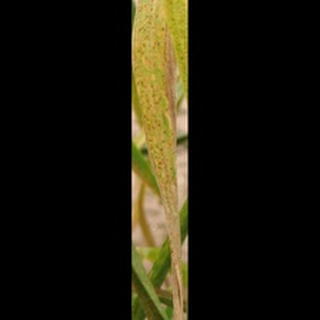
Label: wheat_brown_rust